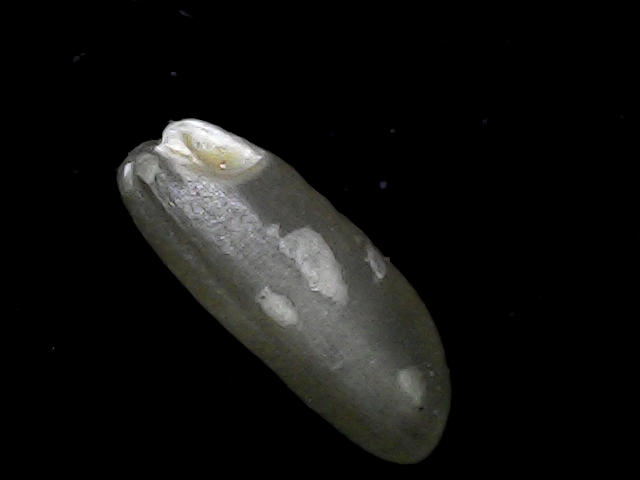
Rice variety: BD49